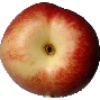
Label: Nectarine 1